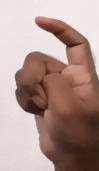
ASL sign: X